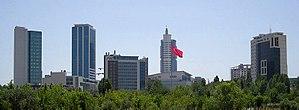
Ankara – anciennement appelée Angora et Ancyre durant l'Antiquité – est la capitale de la Turquie depuis le 13 octobre 1923 et la deuxième plus grande ville du pays, après Istanbul. Elle est située en Région de l'Anatolie centrale.